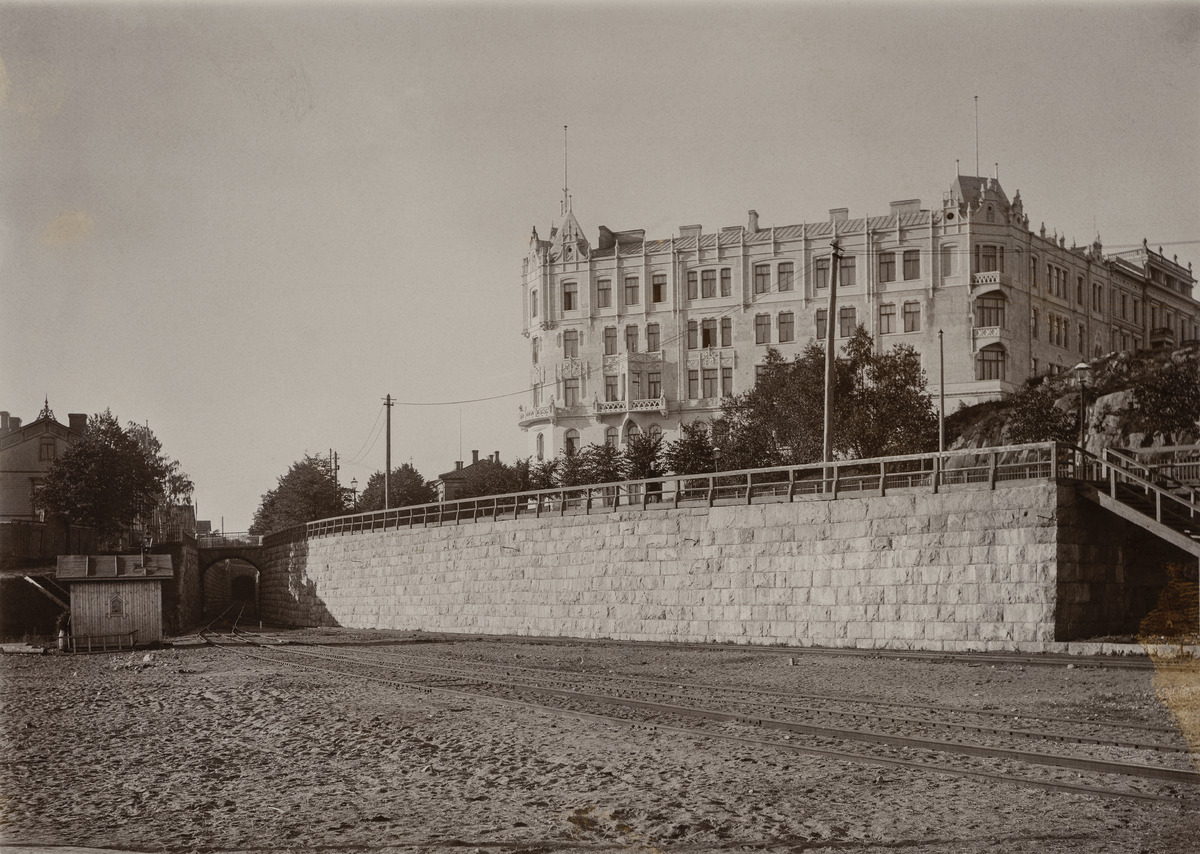
Vuorimiehenkatu 1 kuvattuna nykyisen Olympiaterminaalin suunnalta, arkkitehti Selim Lindqvist, rakennus valmistunut vuonna 1897
sisällön kuvaus: Vuorimiehenkatu 1 kuvattuna nykyisen Olympiaterminaalin suunnalta, arkkitehti Selim Lindqvist, rakennus valmistunut vuonna 1897. Kuvan etualalla kulkee satamarata. mustavalkoinen
Kuvaaja: Maconi, Alexander Eugén, valokuvaaja
Ajankohta: kuvausaika 1896 - 1906
Paikka: Suomi, Uusimaa, Helsinki, Ullanlinna Helsinki, Vuorimiehenkatu 1
Aiheet: asuinrakennukset, kerrostalot, arkkitehtuuri, rautatiet, kadut, kivirakenteet